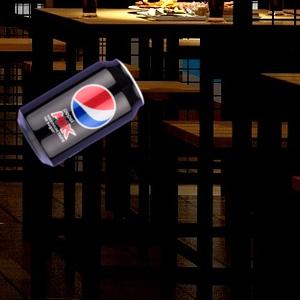
Label: cans